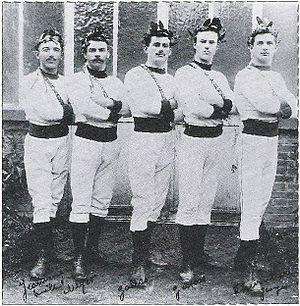
L'Union des sociétés de gymnastique de France, fondée le 28 septembre 1873 par Eugène Paz, est l'organisme qui gère la gymnastique masculine en France jusqu'au 2 avril 1942, date à laquelle la Fédération française de gymnastique lui succède.
Georges Thurnherr est un gymnaste français, né à Eglingen le 16 avril 1886 et mort à Belfort le 6 avril 1958.
Charles Cazalet, né le 22 juin 1858 à Cenon et mort le 18 janvier 1933 à Bordeaux, est président de l'Union des sociétés de gymnastique de France de 1896 à 1931 et de la Fédération internationale de gymnastique de 1924 à 1933.